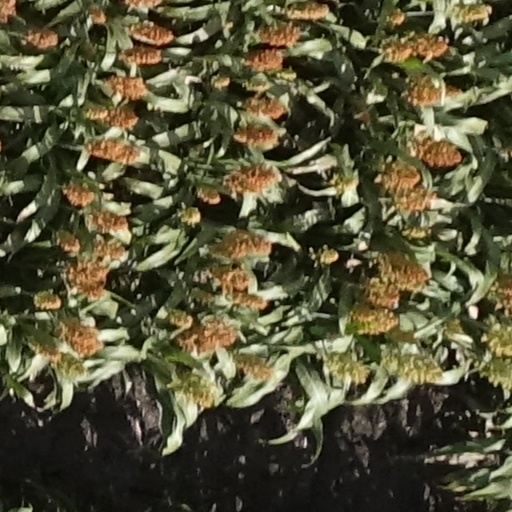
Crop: sorghum